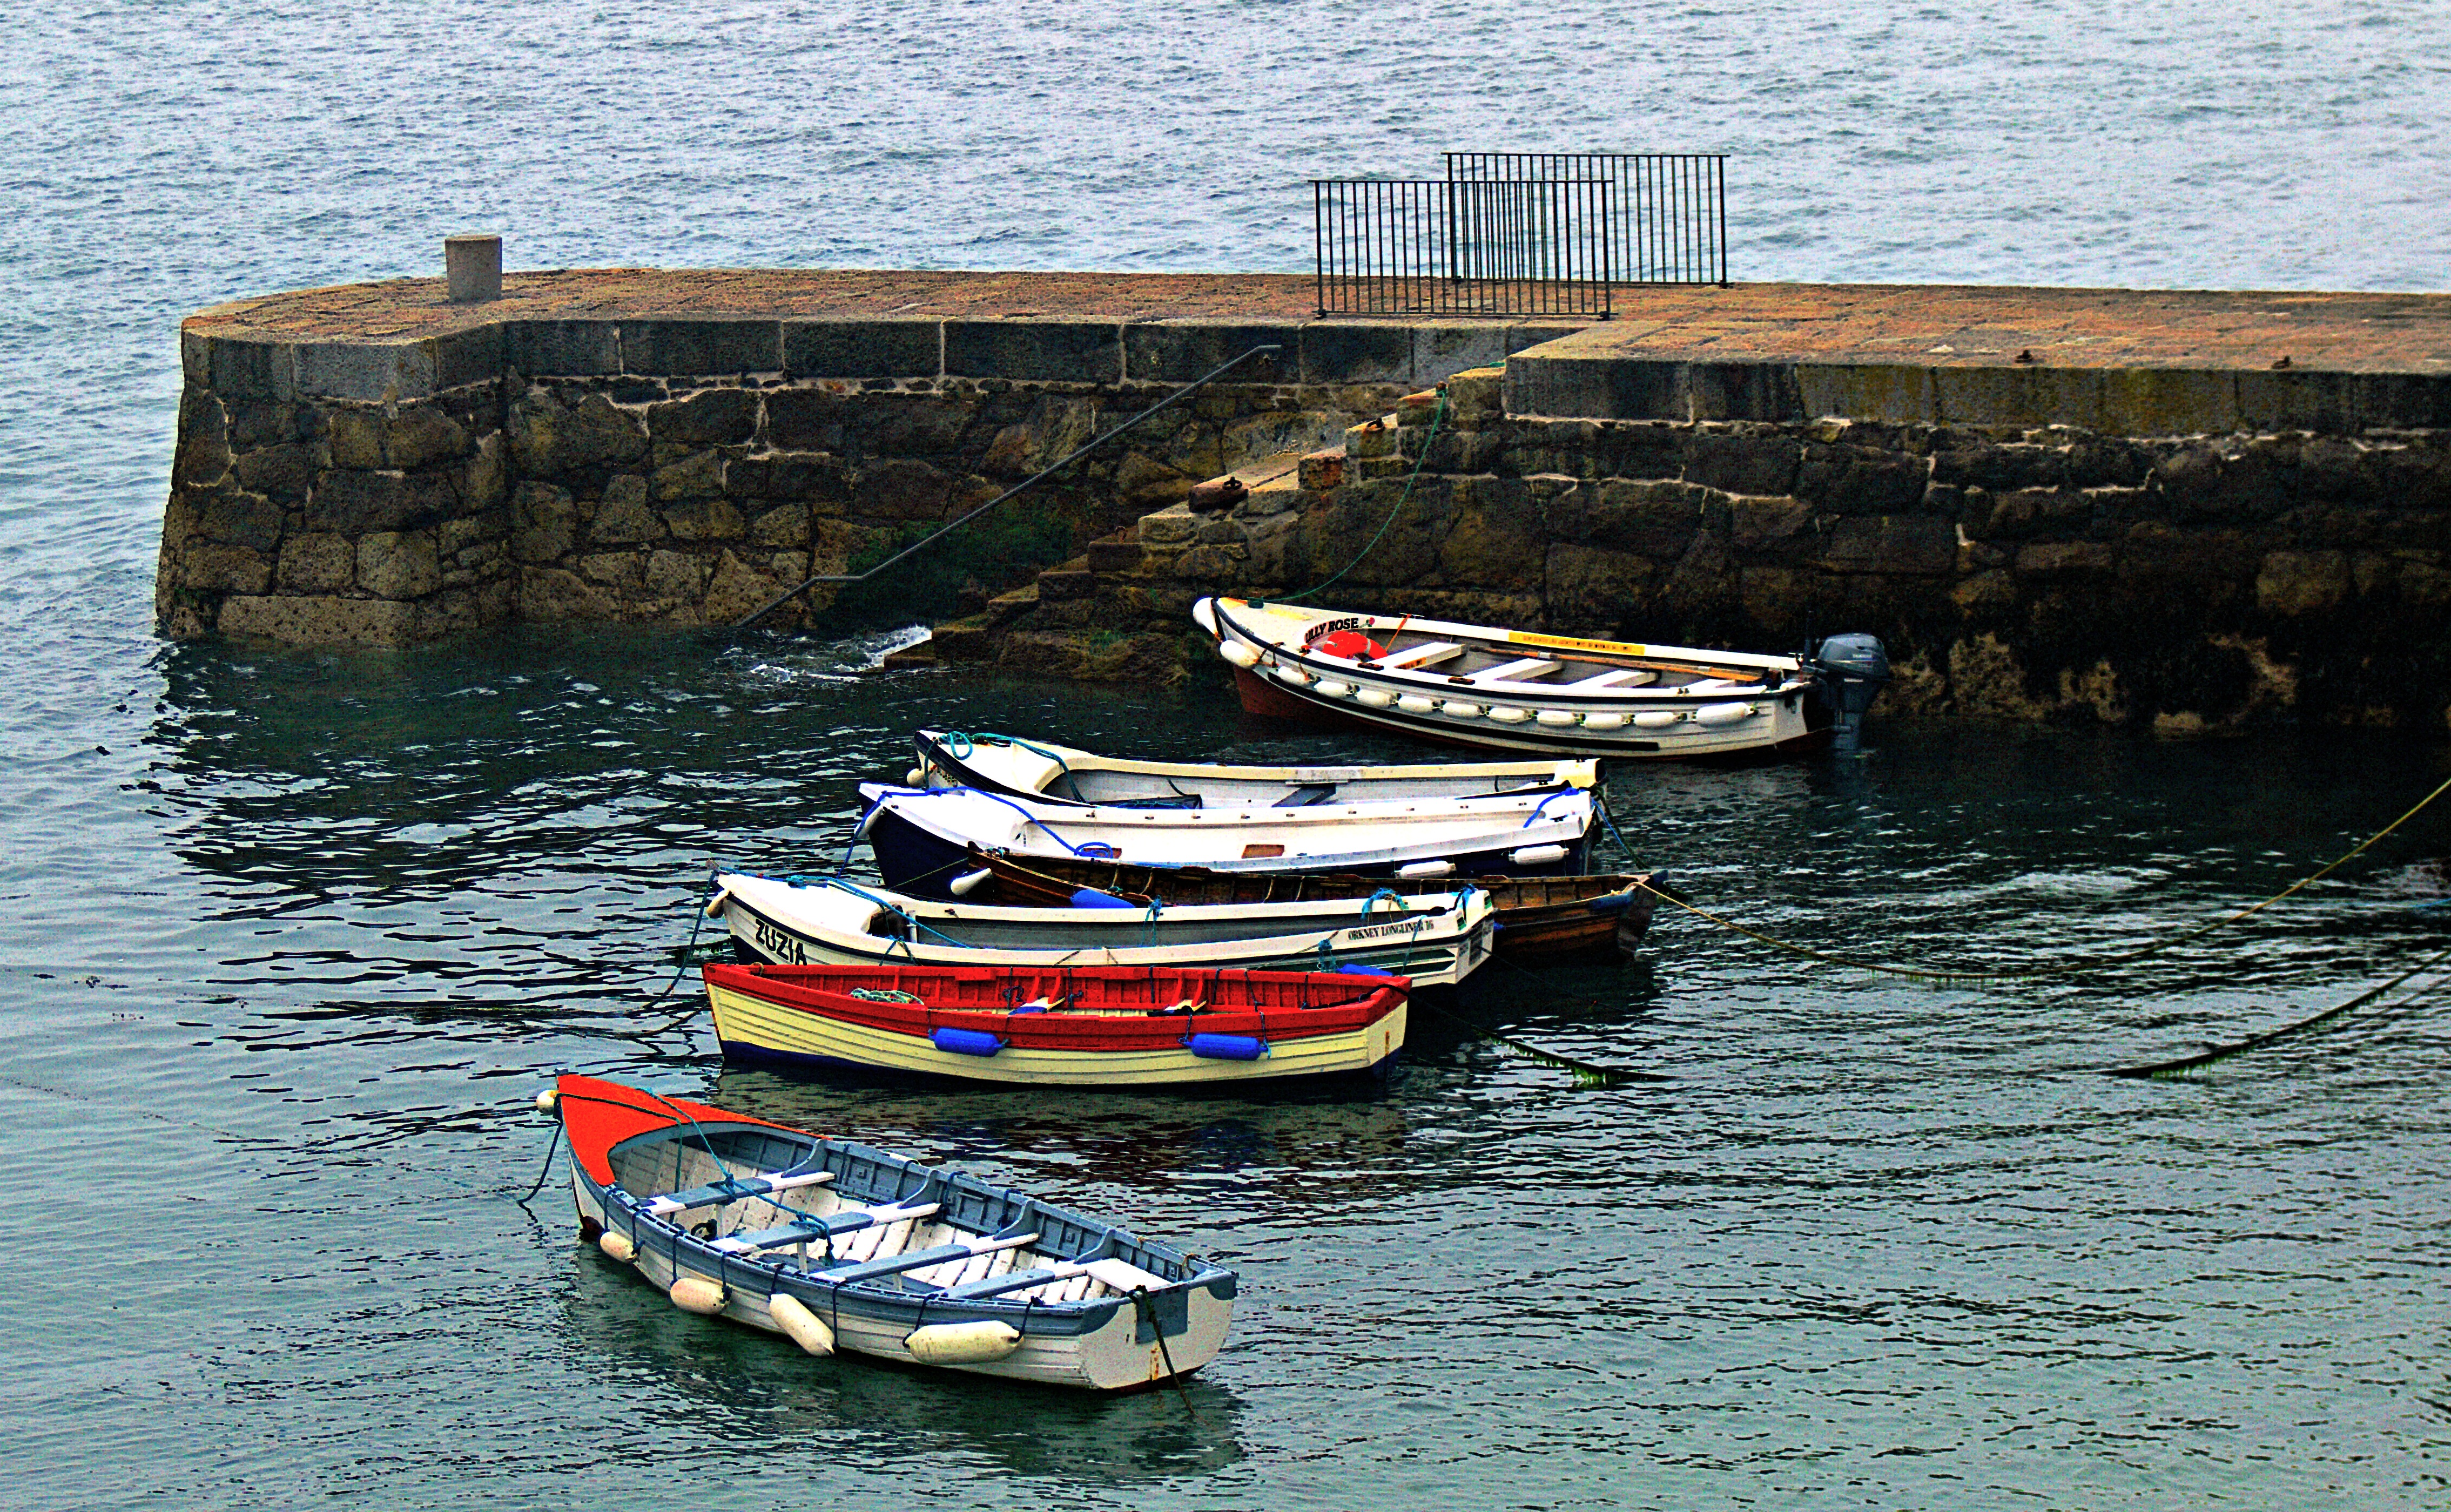
sea, coast, water, outdoor, boat, river, coastline, vehicle, bay, harbor, waterway, motorboat, boating, boats, ireland, watercraft, irish, wicklow, watercraft rowing